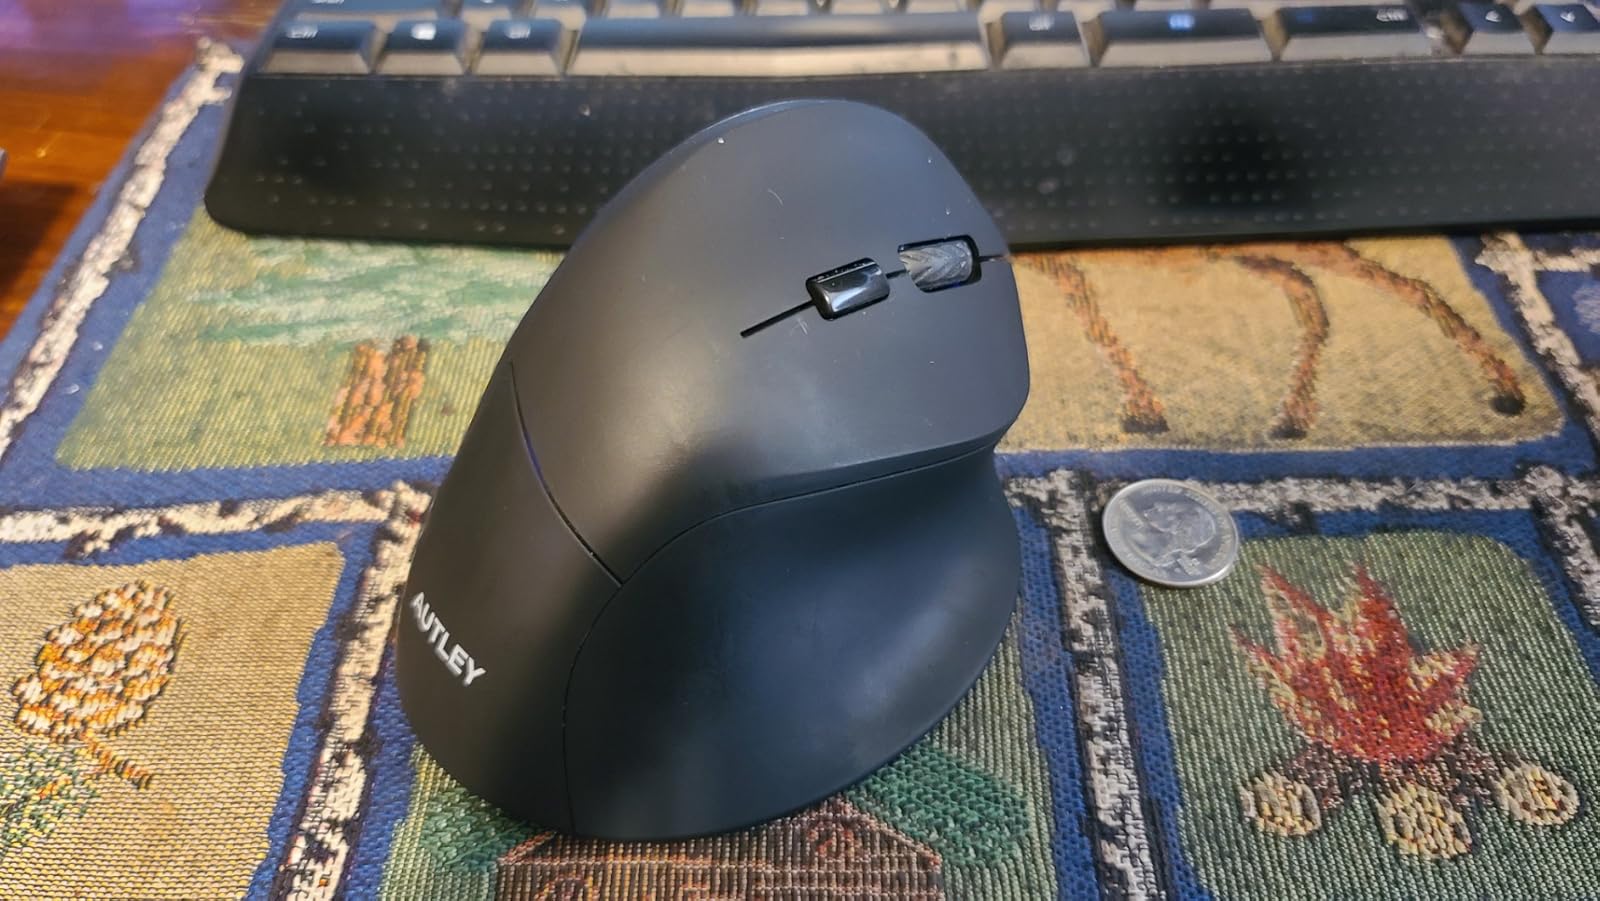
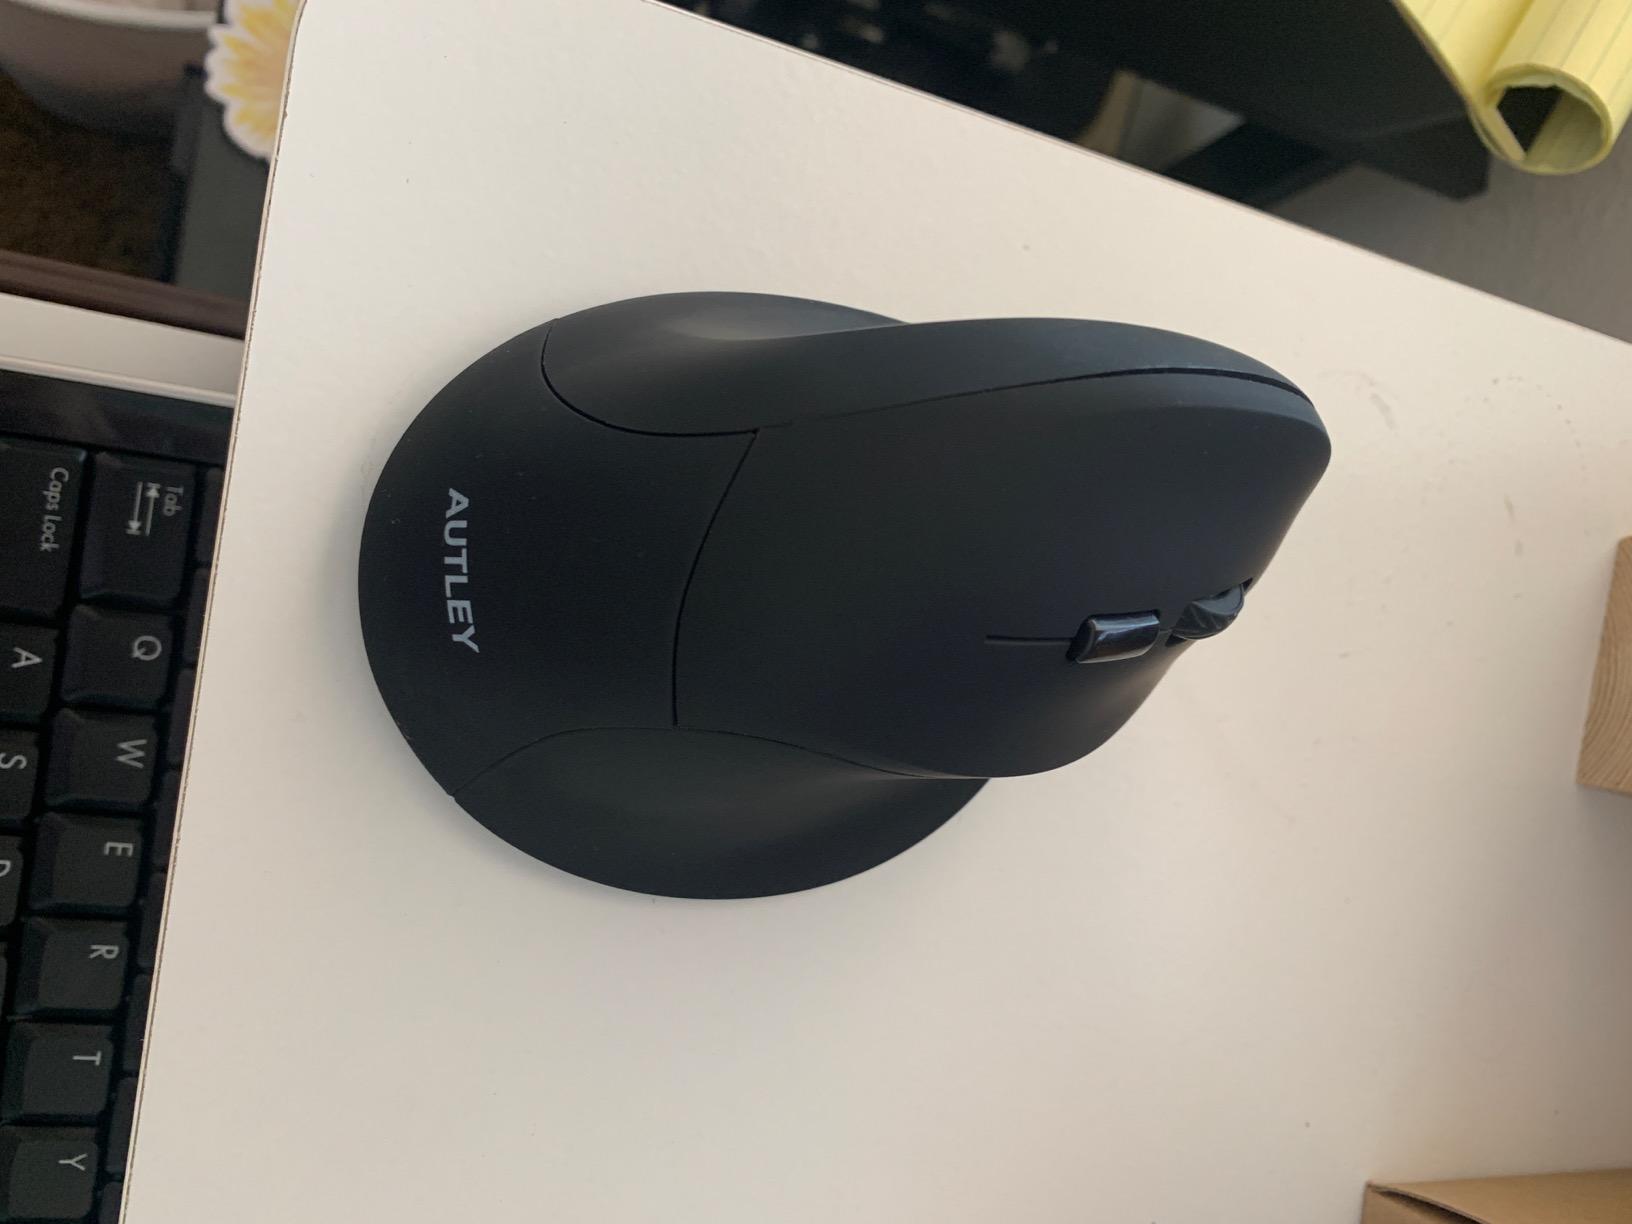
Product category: mouse
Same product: yes